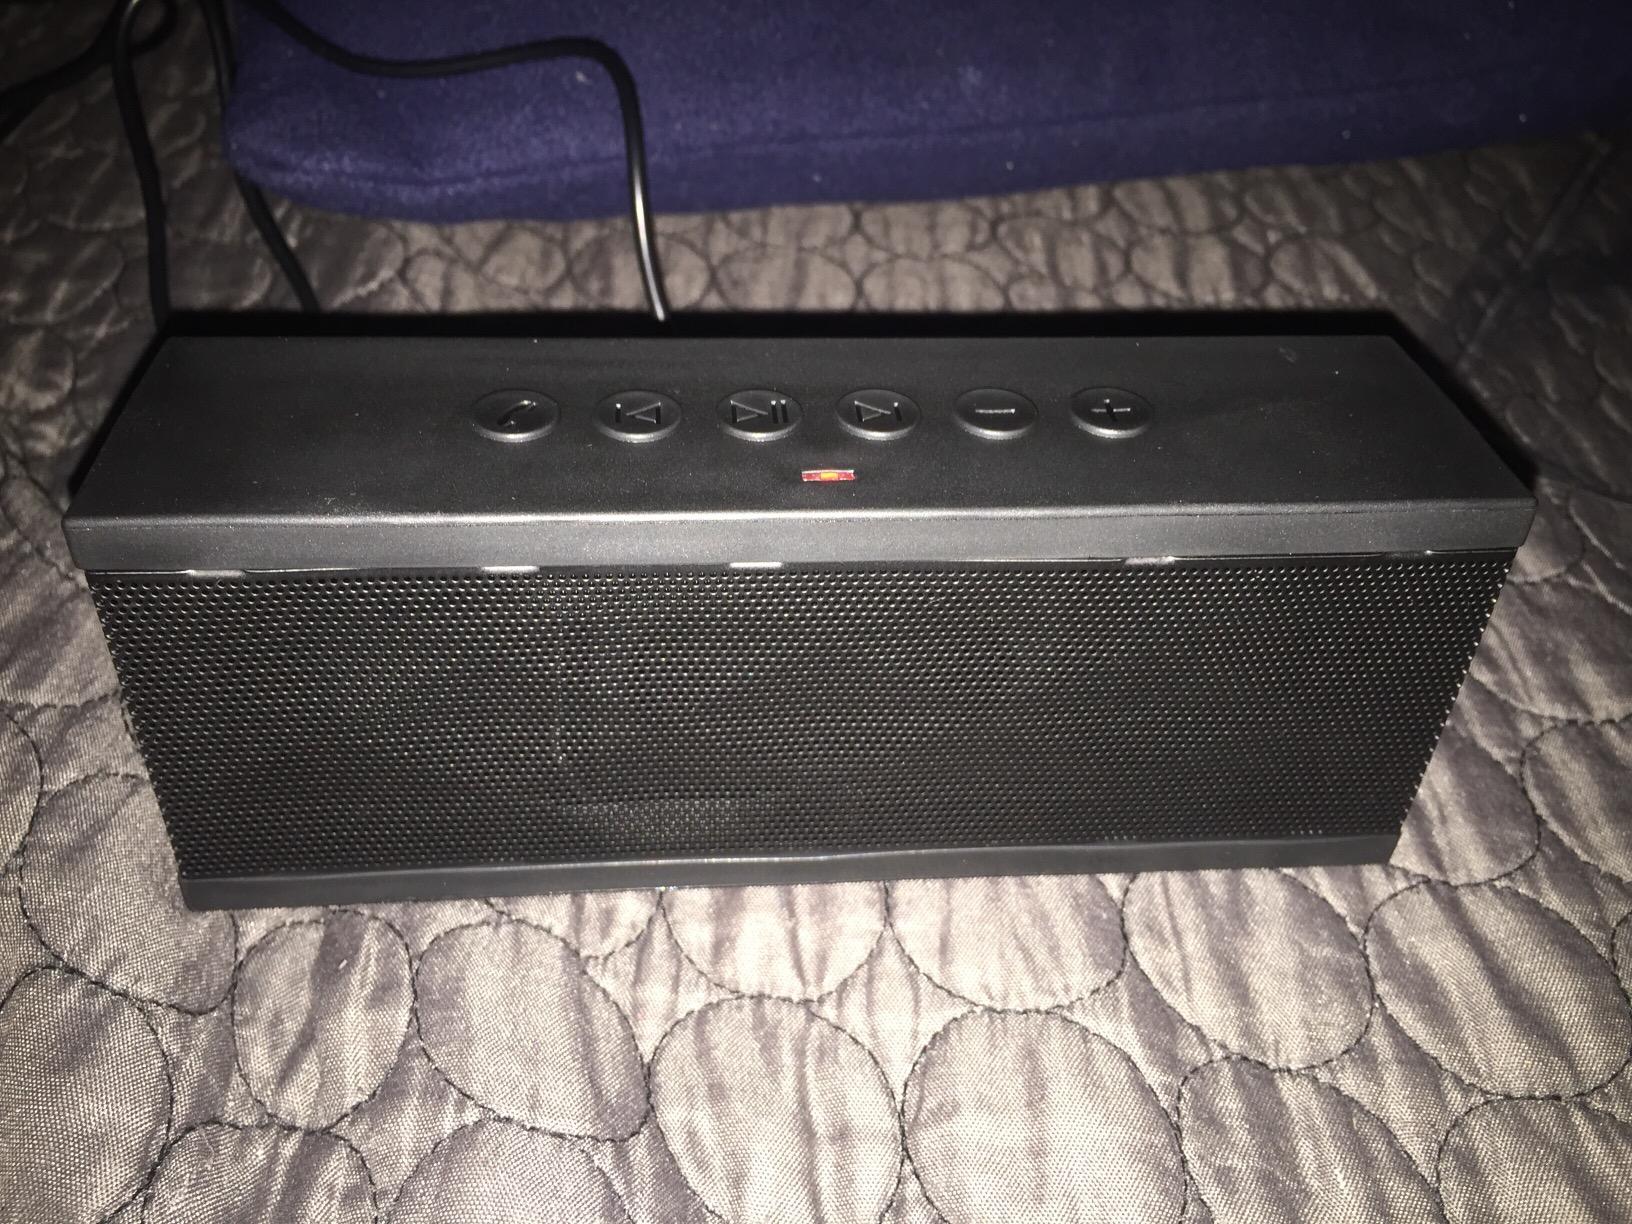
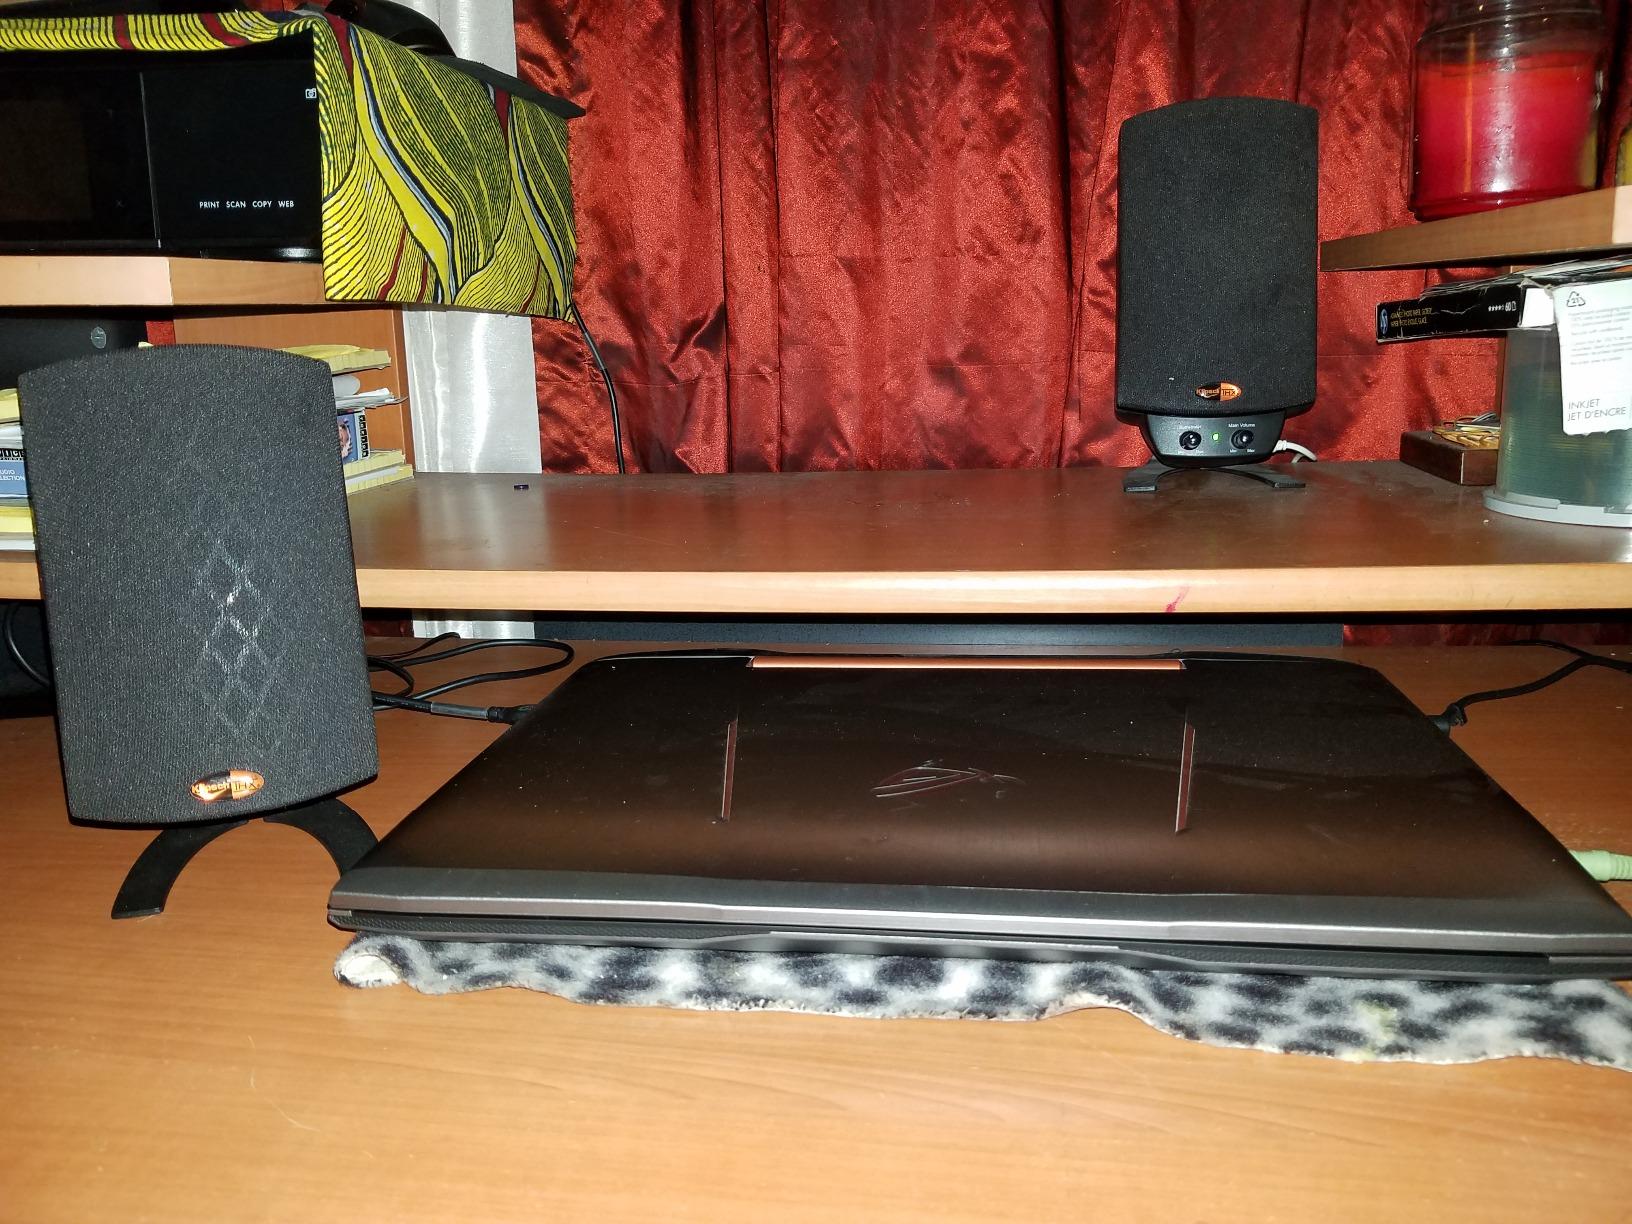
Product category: speaker
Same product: no